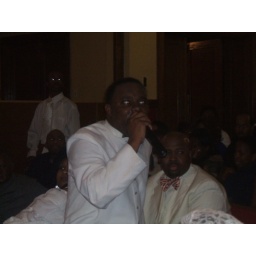
My dad Pastor Eric Mitchell preaching and I am in the back standing with a white shirt andwhite tie.